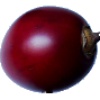
Label: tamarillo